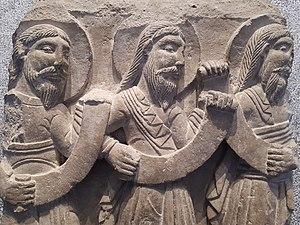
Trois prophètes. Relief provenant de la cathèdrale romane de Vic (Catalogne) . Musée des Beaux-Arts Lyon. 12eme siècle